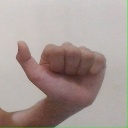
अक्षर: त